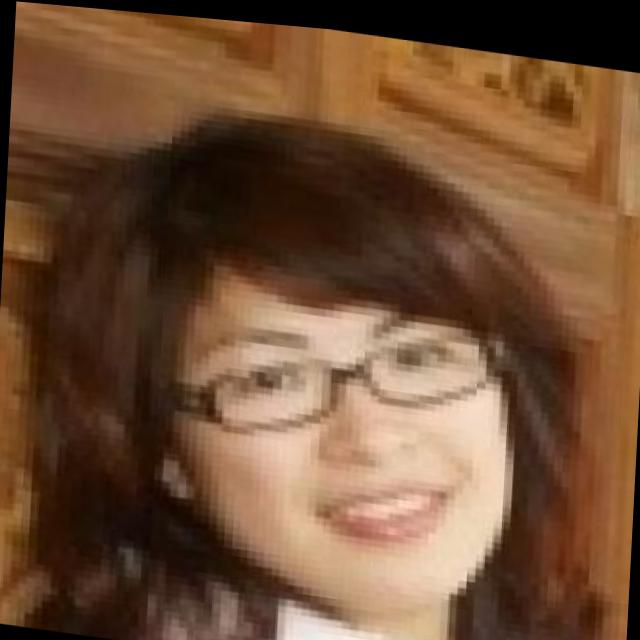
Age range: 21-44